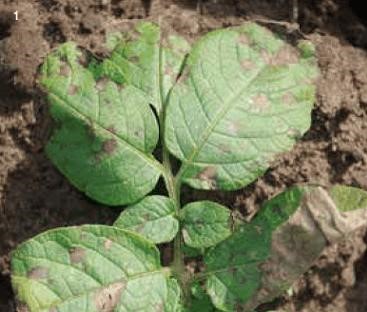
Plant: Potato
Disease: potato early blight